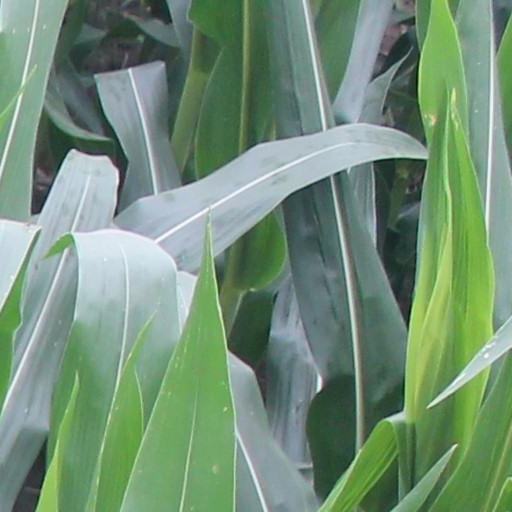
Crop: maize; corn